Culture of Dorset

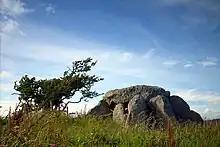
The Hellstone, near Portesham.

Dorset's history is celebrated in more than 30 general and specialist museums throughout the county. There are museums dedicated to fashion, plastic design, mineral extraction, water supply and electricity. In addition there is the internationally important Tank Museum at Bovington, and The Keep Military Museum, one of the top provincial military museums in the country. The Dorset County Museum, now the Dorset Museum, in Dorchester was founded in 1846 and contains an extensive collection of exhibits covering, amongst other things: the Jurassic Coast, local writers, archaeology, wildlife, geology and local history.